History of Haryana

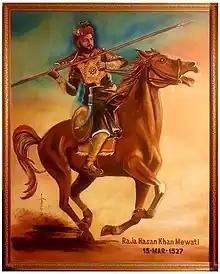
Raja Hasan Khan Mewati, the Khanzada Rajput ruler of Mewat until 1527.

After ousting the Huns, king Harshavardhana established his capital at Thanesar near Kurukshetra in the 7th century CE. After his death, the kingdom of his clansmen, the Pratiharas ruled over a vast region for quite a while from Harsha's adopted capital Kannauj. The region remained strategically important for the rulers of North India even though Thanesar was no more as central as Kannauj. Prithviraj Chauhan established forts at Taraori and Hansi in the 12th century.